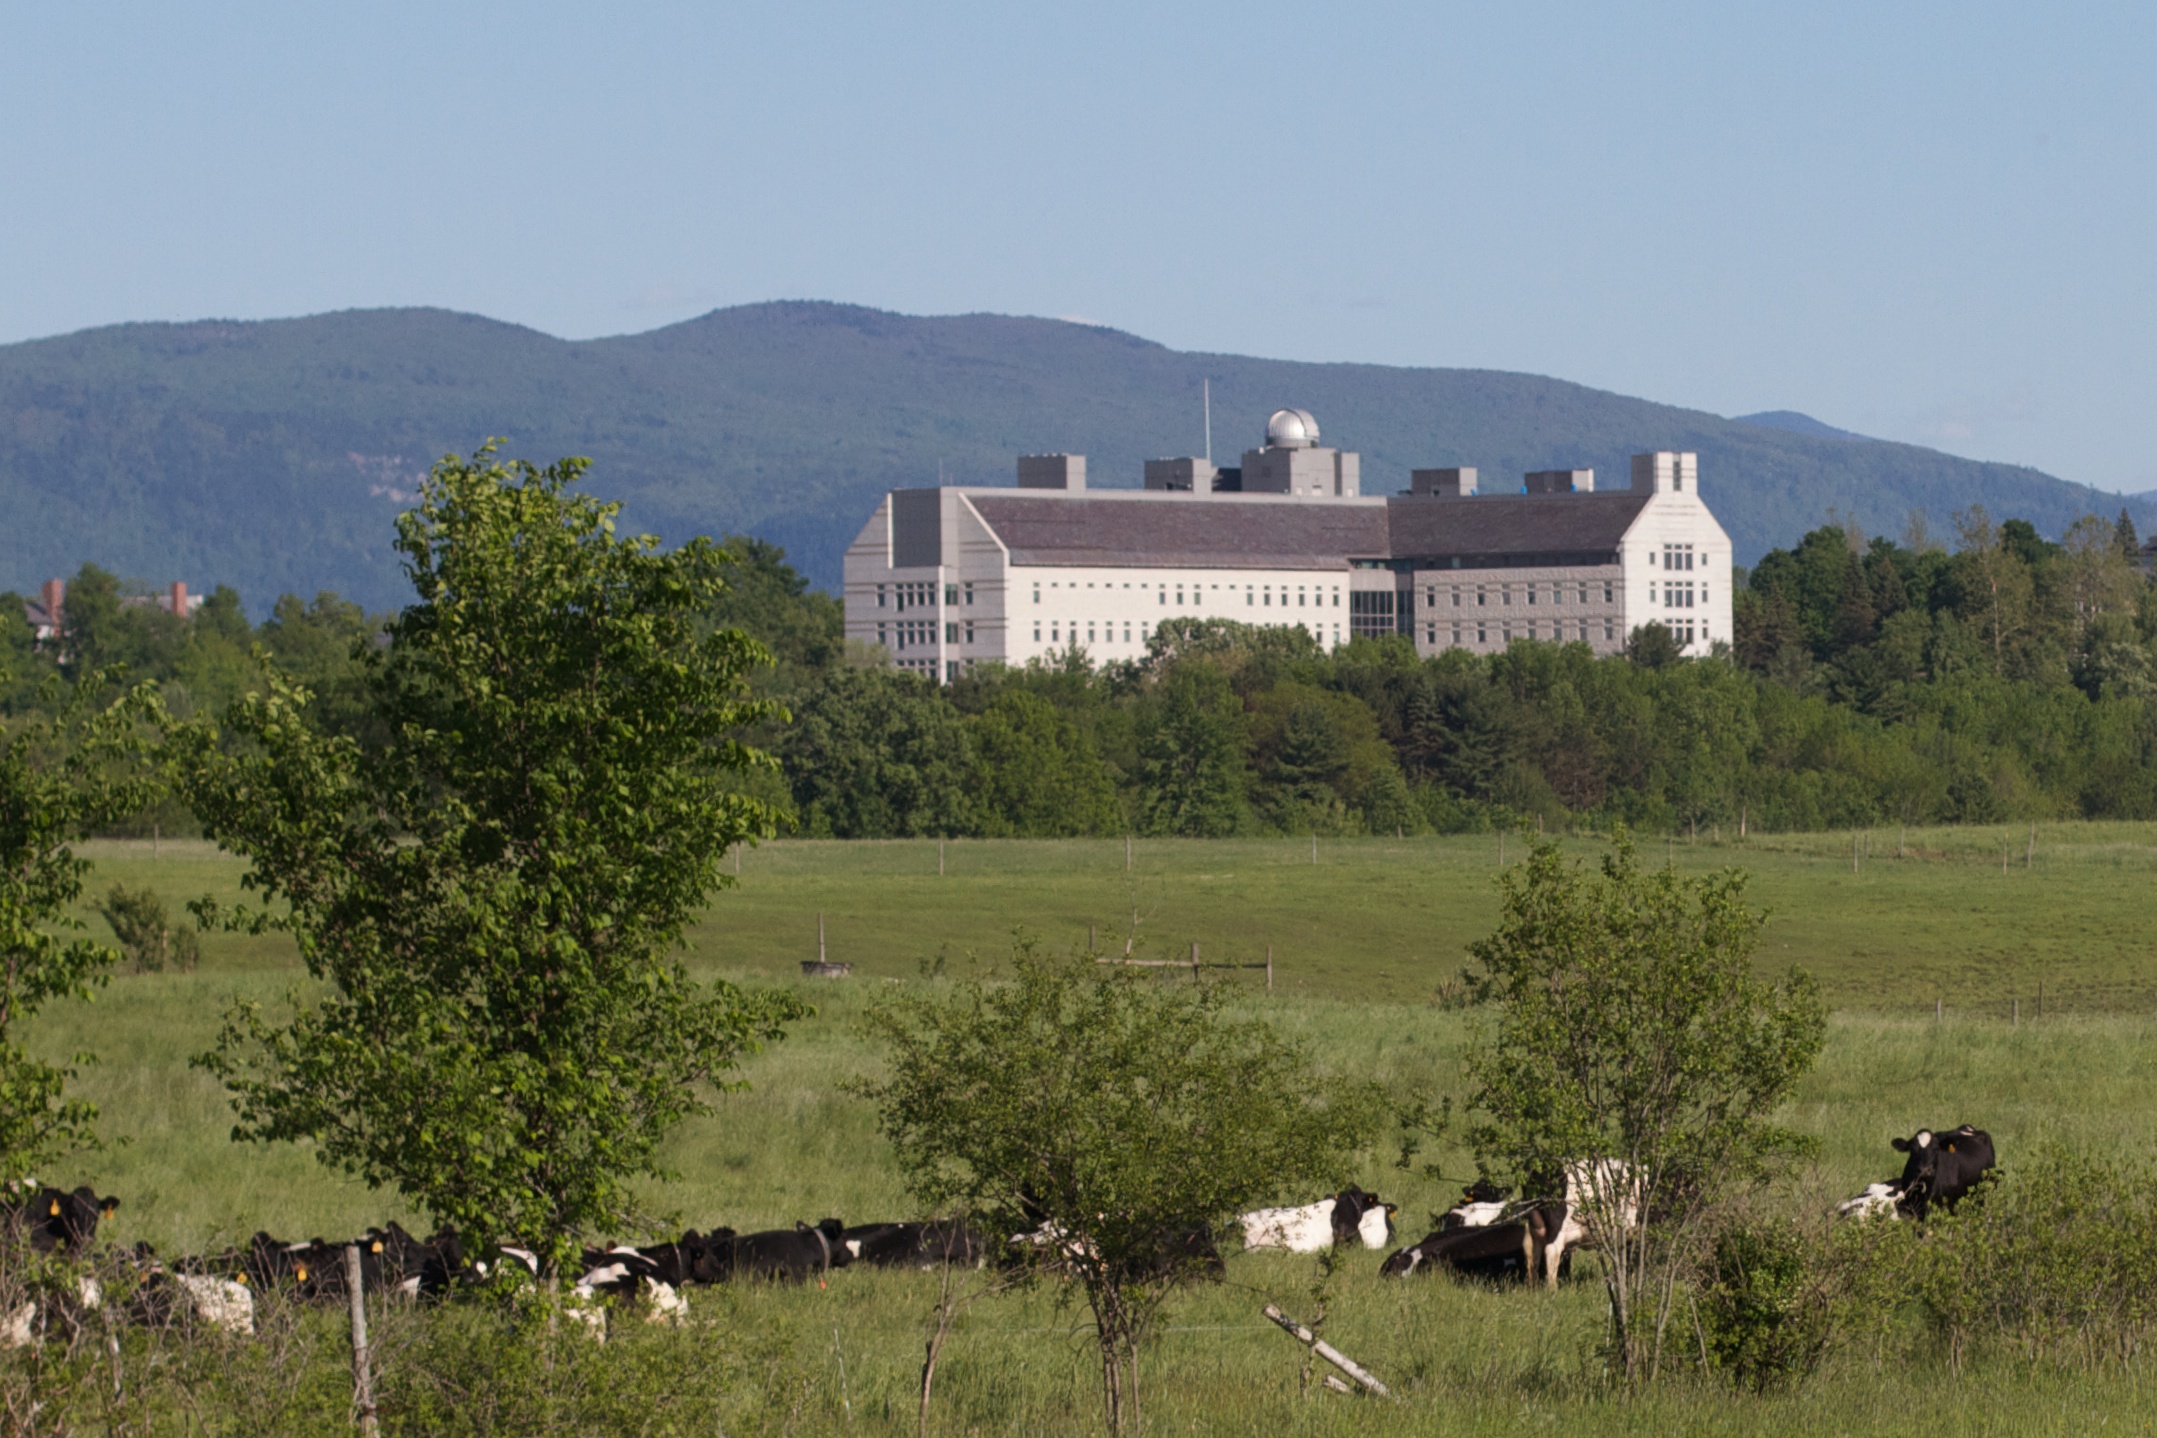
farm, hill, building, village, pasture, ranch, property, plain, grassland, plateau, estate, raildog, ecosystem, rural area, land lot